Hell Up in Harlem

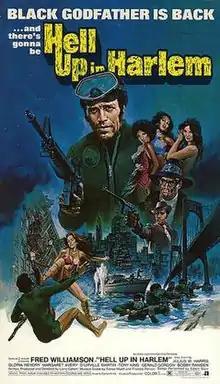
Theatrical release poster by John Solie

Hell Up in Harlem is a 1973 blaxploitation American neo-noir film, starring Fred Williamson and Gloria Hendry. Written and directed by Larry Cohen, it is a sequel to the film "Black Caesar".